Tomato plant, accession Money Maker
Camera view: horizontal (90 deg, fisheye); turntable rotation: 180 degrees
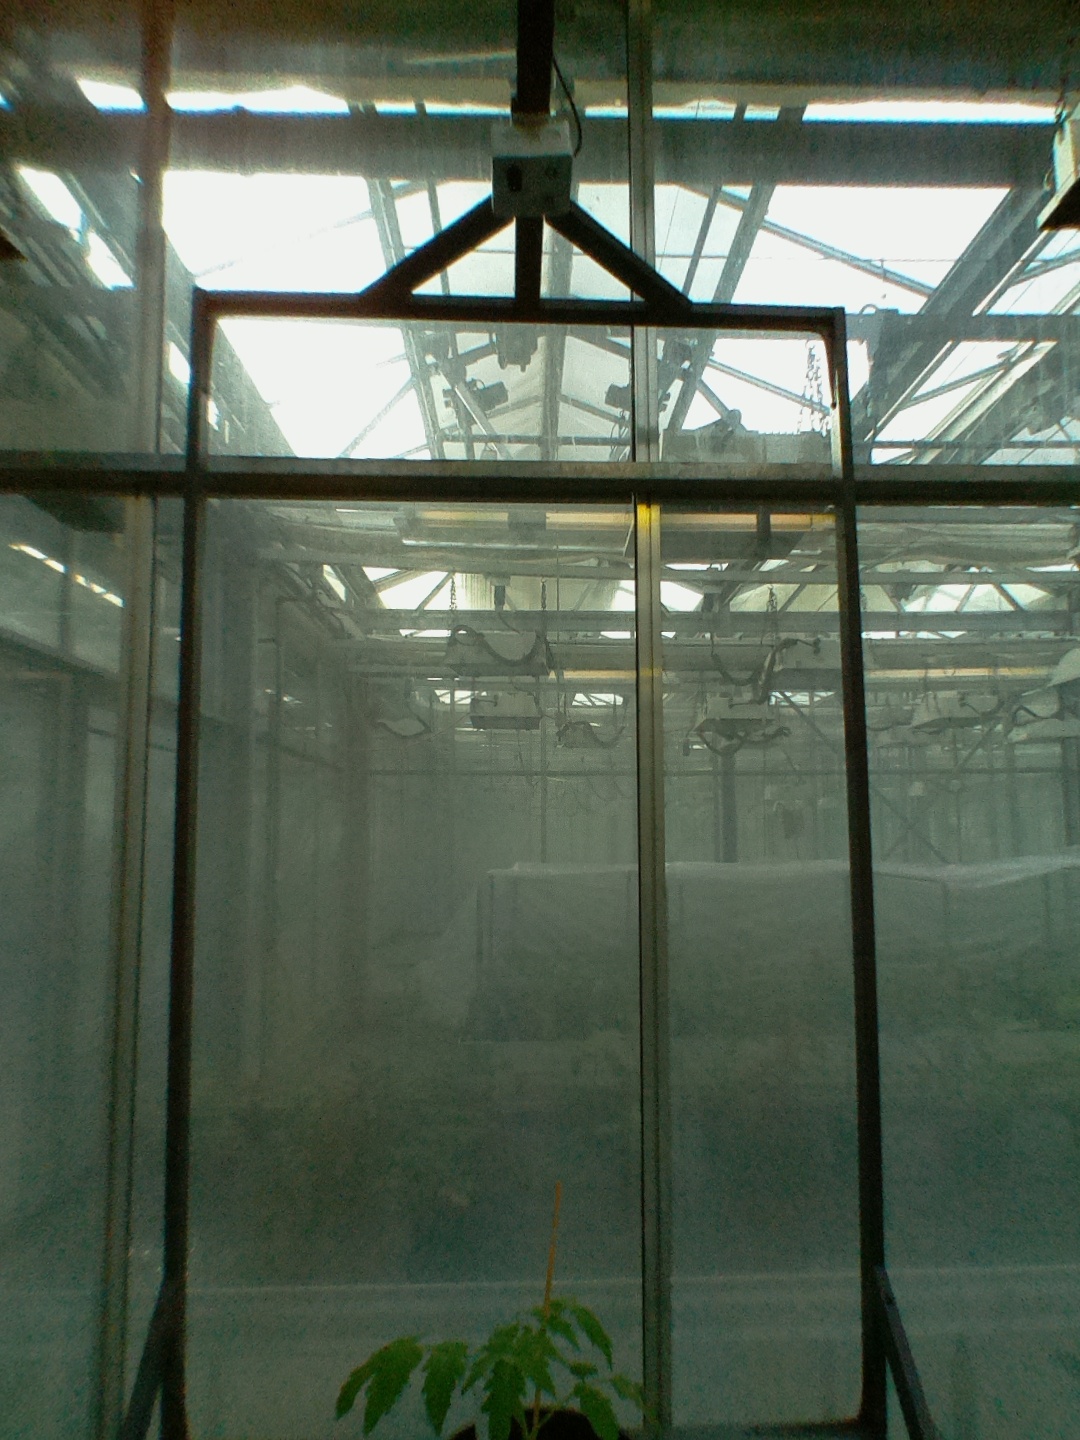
BBCH growth stage 13: 6 of true leaves visible